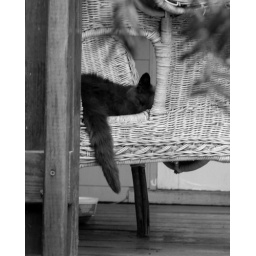
cat in chair, black and white